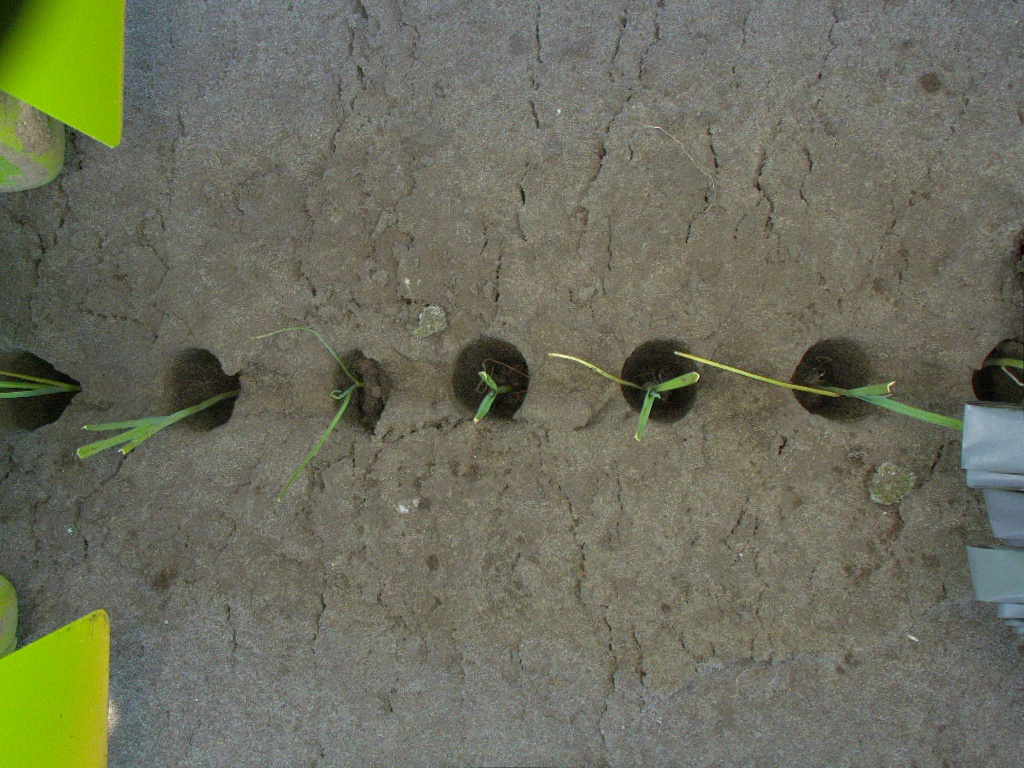
Crop: leek
Objects: stem_leek, stem_leek, stem_leek, stem_leek, stem_leek, stem_leek, stem_leek, leek, leek, leek, leek, leek, leek, leek